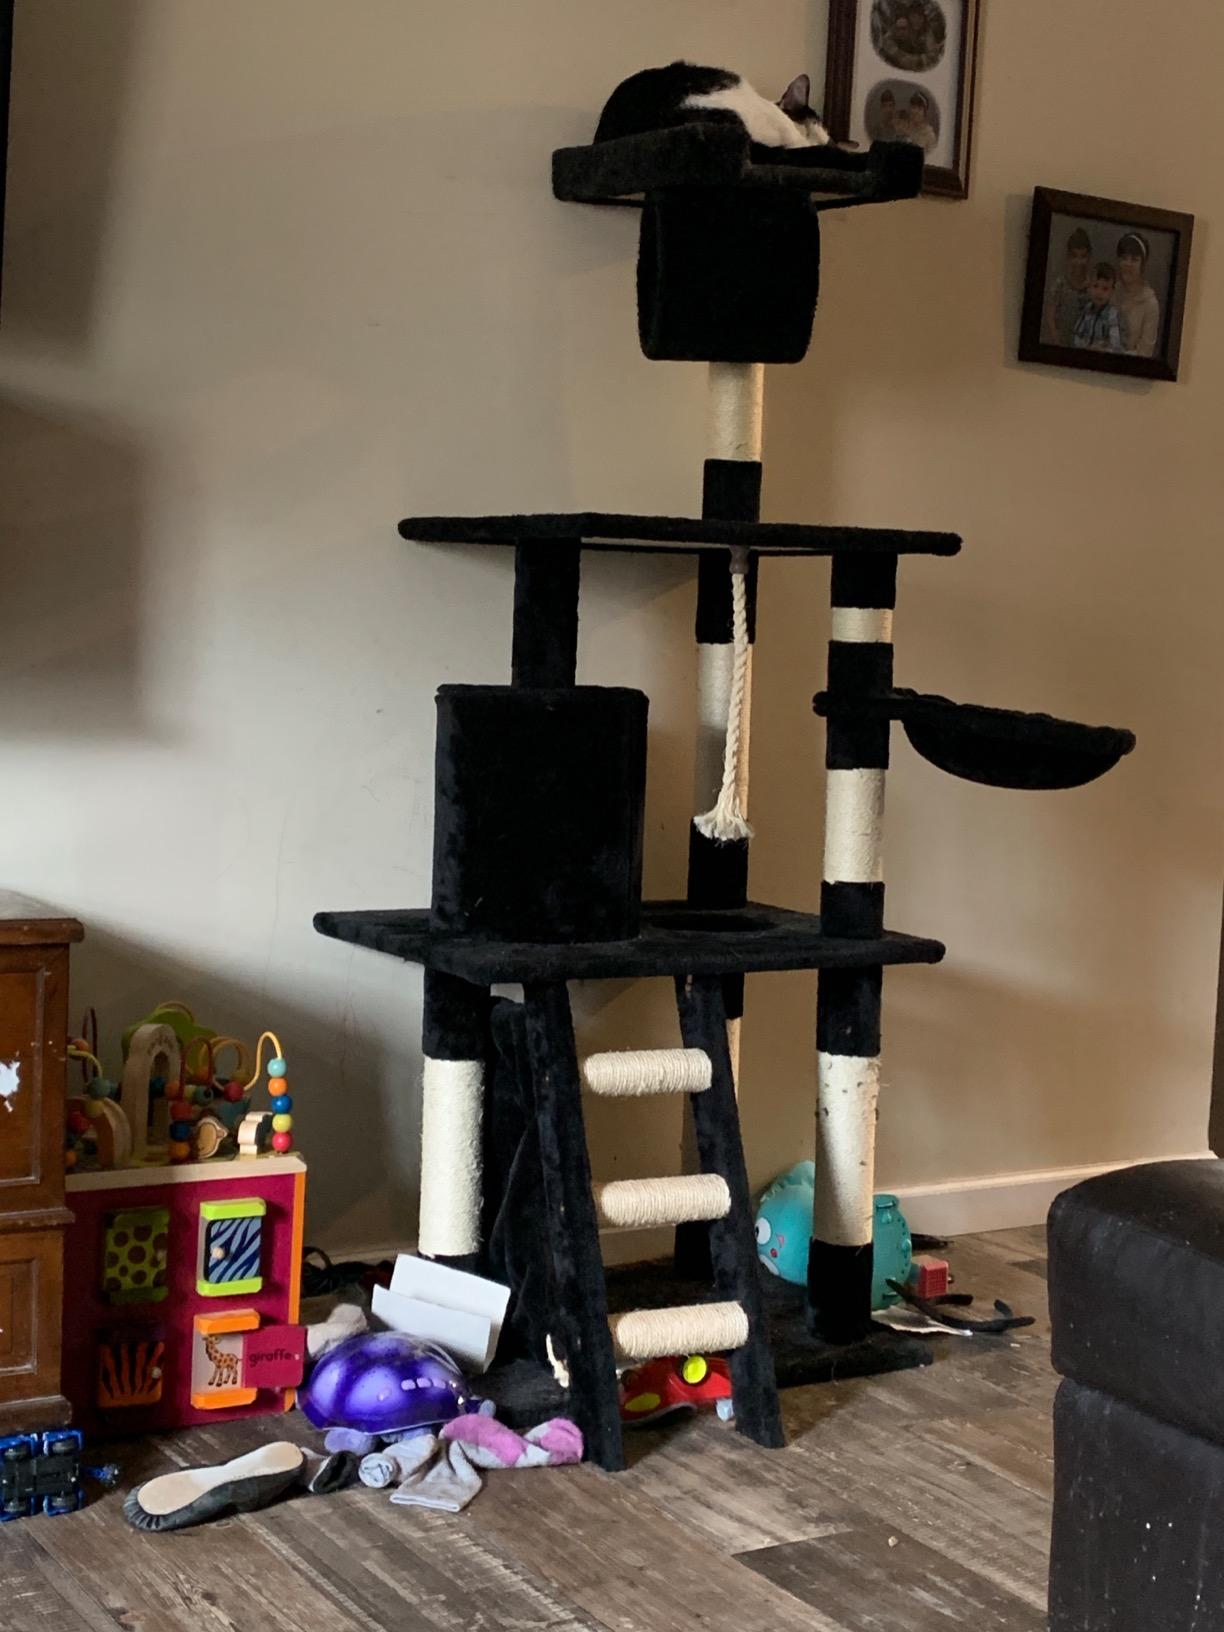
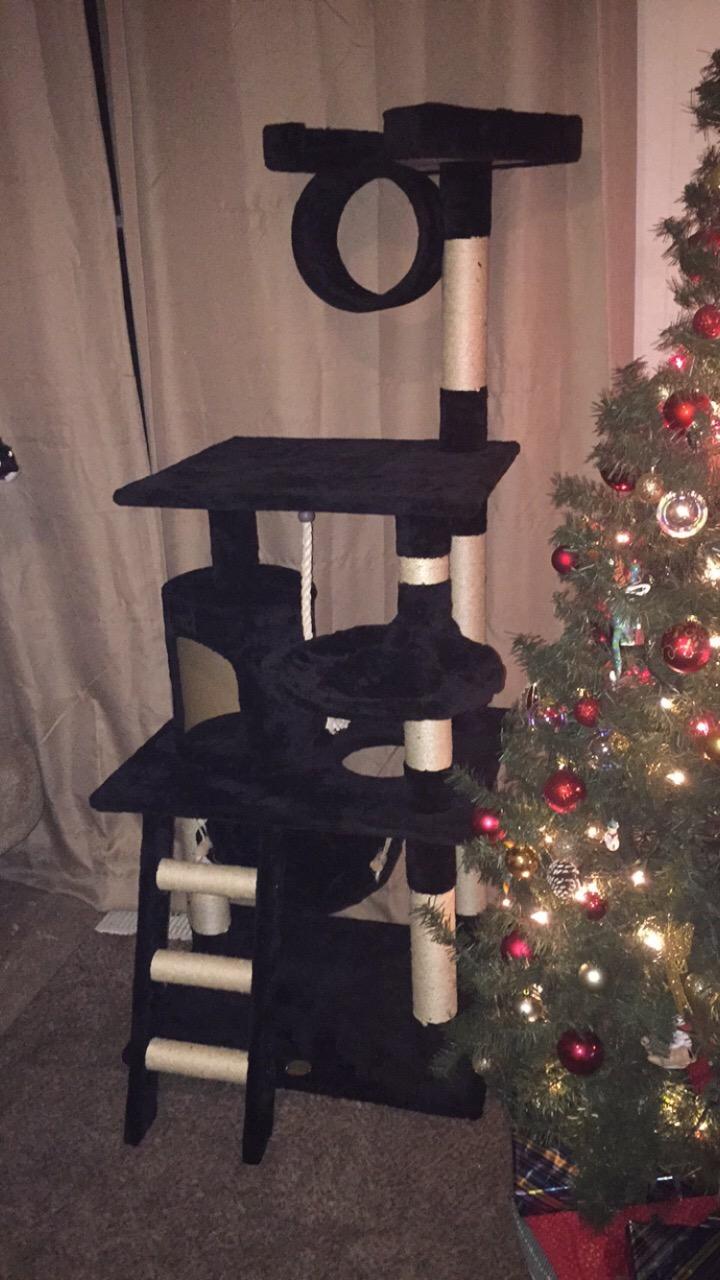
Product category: items_cat tree
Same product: yes